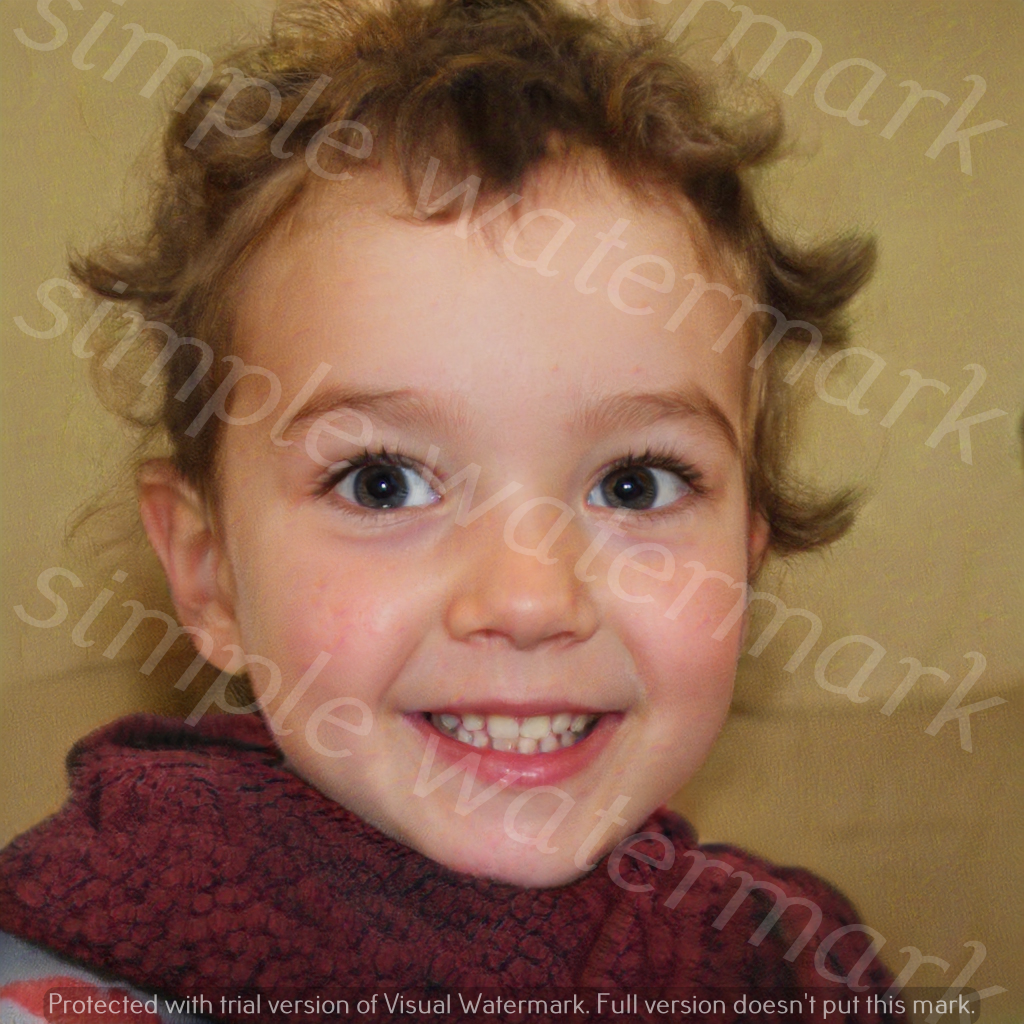
Label: Watermark